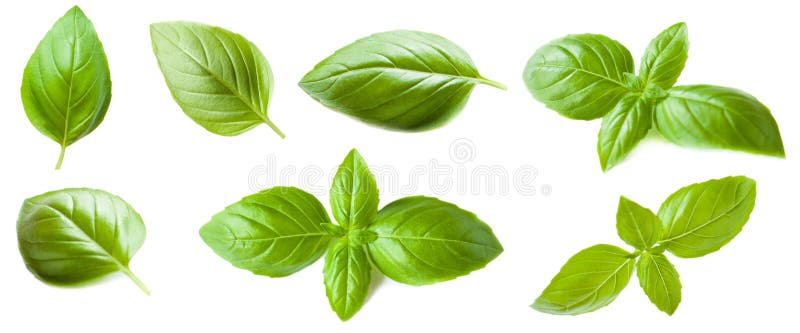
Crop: unknown
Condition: basil